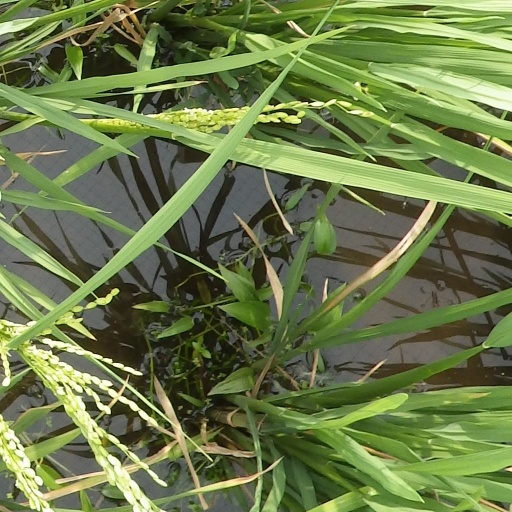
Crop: rice